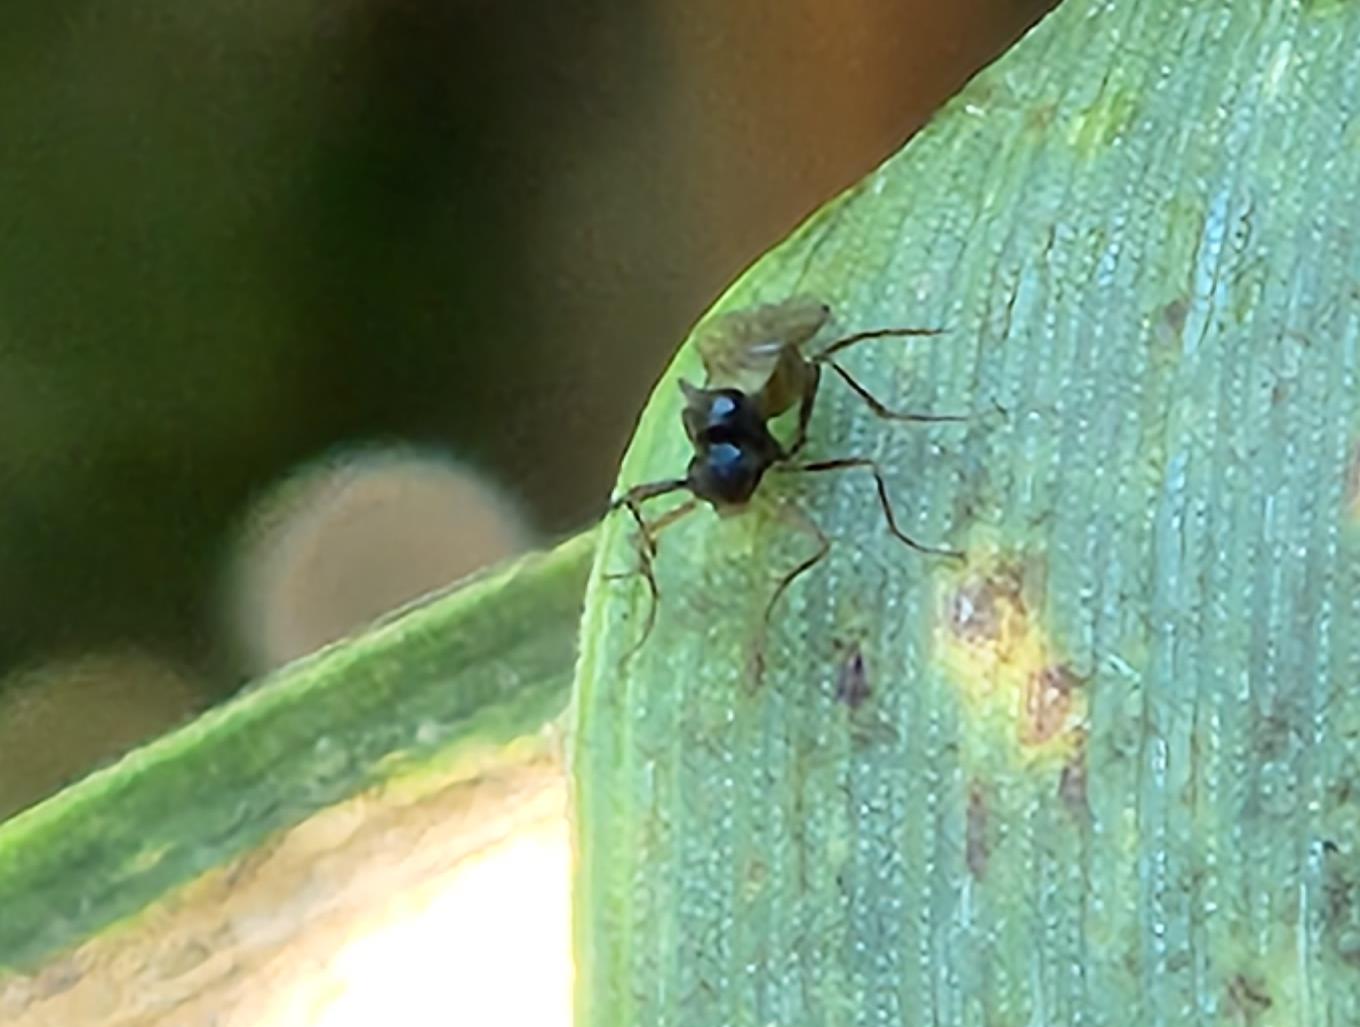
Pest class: predators